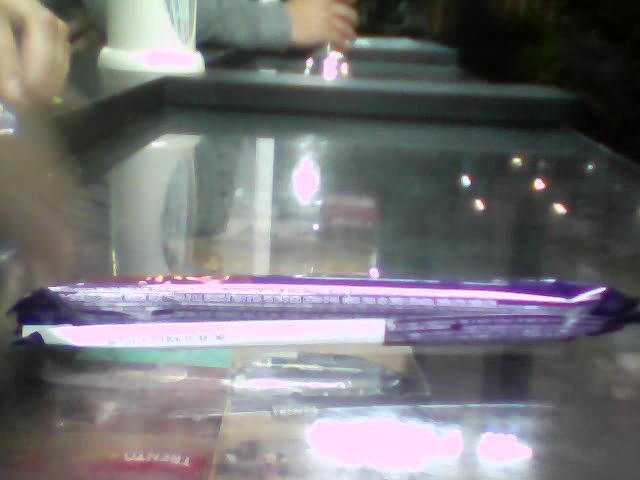
Label: plastics